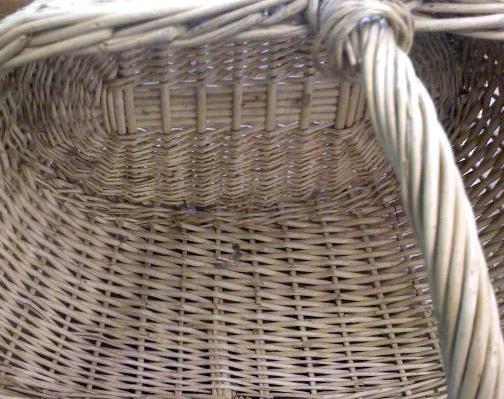
Texture: braided